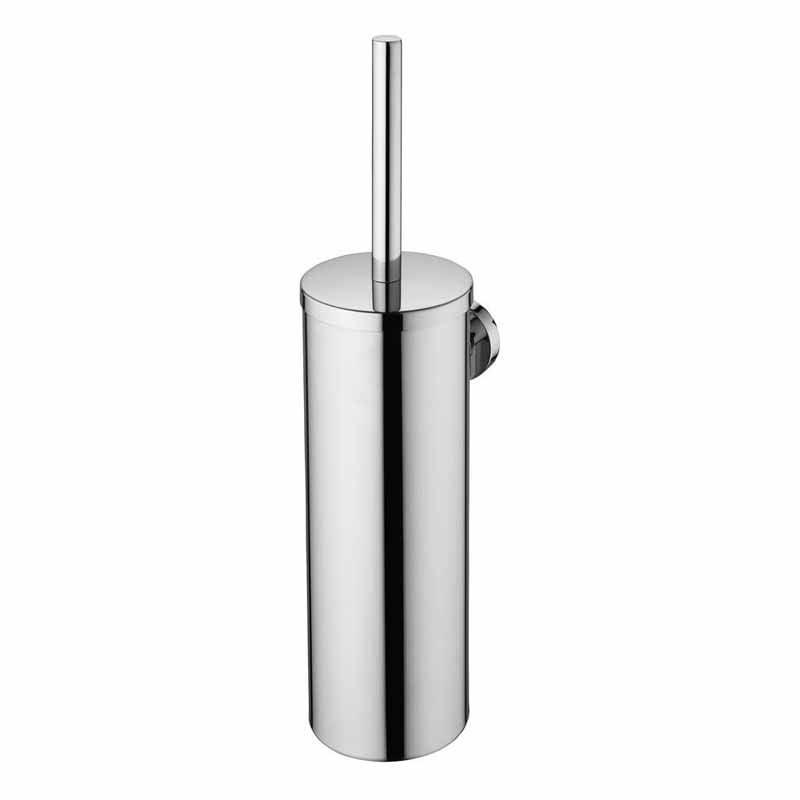
Ideal Standard IOM Wall Mounted Toilet Brush And Holder - Stainless Steel - A9128MY
The **Ideal Standard IOM Wall Mounted Toilet Brush And Holder - Stainless Steel - A9128MY** by Ideal Standard is a high-quality Toilet designed to combine style, durability, and functionality. **Features:** - Brand: Ideal Standard - Product type: Toilet - Durable construction for everyday use - Modern design to complement bathroom interiors - Easy to install and maintain
Brand: Ideal Standard
Category: Home & Garden > Bathroom Accessories > Toilet Brushes & Holders